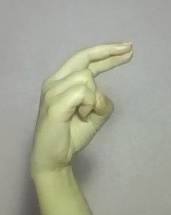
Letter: zay